Fryderyk Skarbek

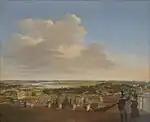
View of Warsaw from the Warsaw Society of Friends of Learning building, ca. 1825, by Fryderyk Skarbek

Fryderyk Skarbek was born in Toruń, son of Kacper Skarbek, whose aristocratic family had roots dating back to medieval times, and of Ludwika Fenger, daughter of a rich Toruń merchant of German descent. He was the first of four children. Around 1800 the family, which had lived at Izbica Kujawska, moved to Żelazowa Wola. In 1802 Nicolas Chopin (the composer's father) was hired as the children's teacher.